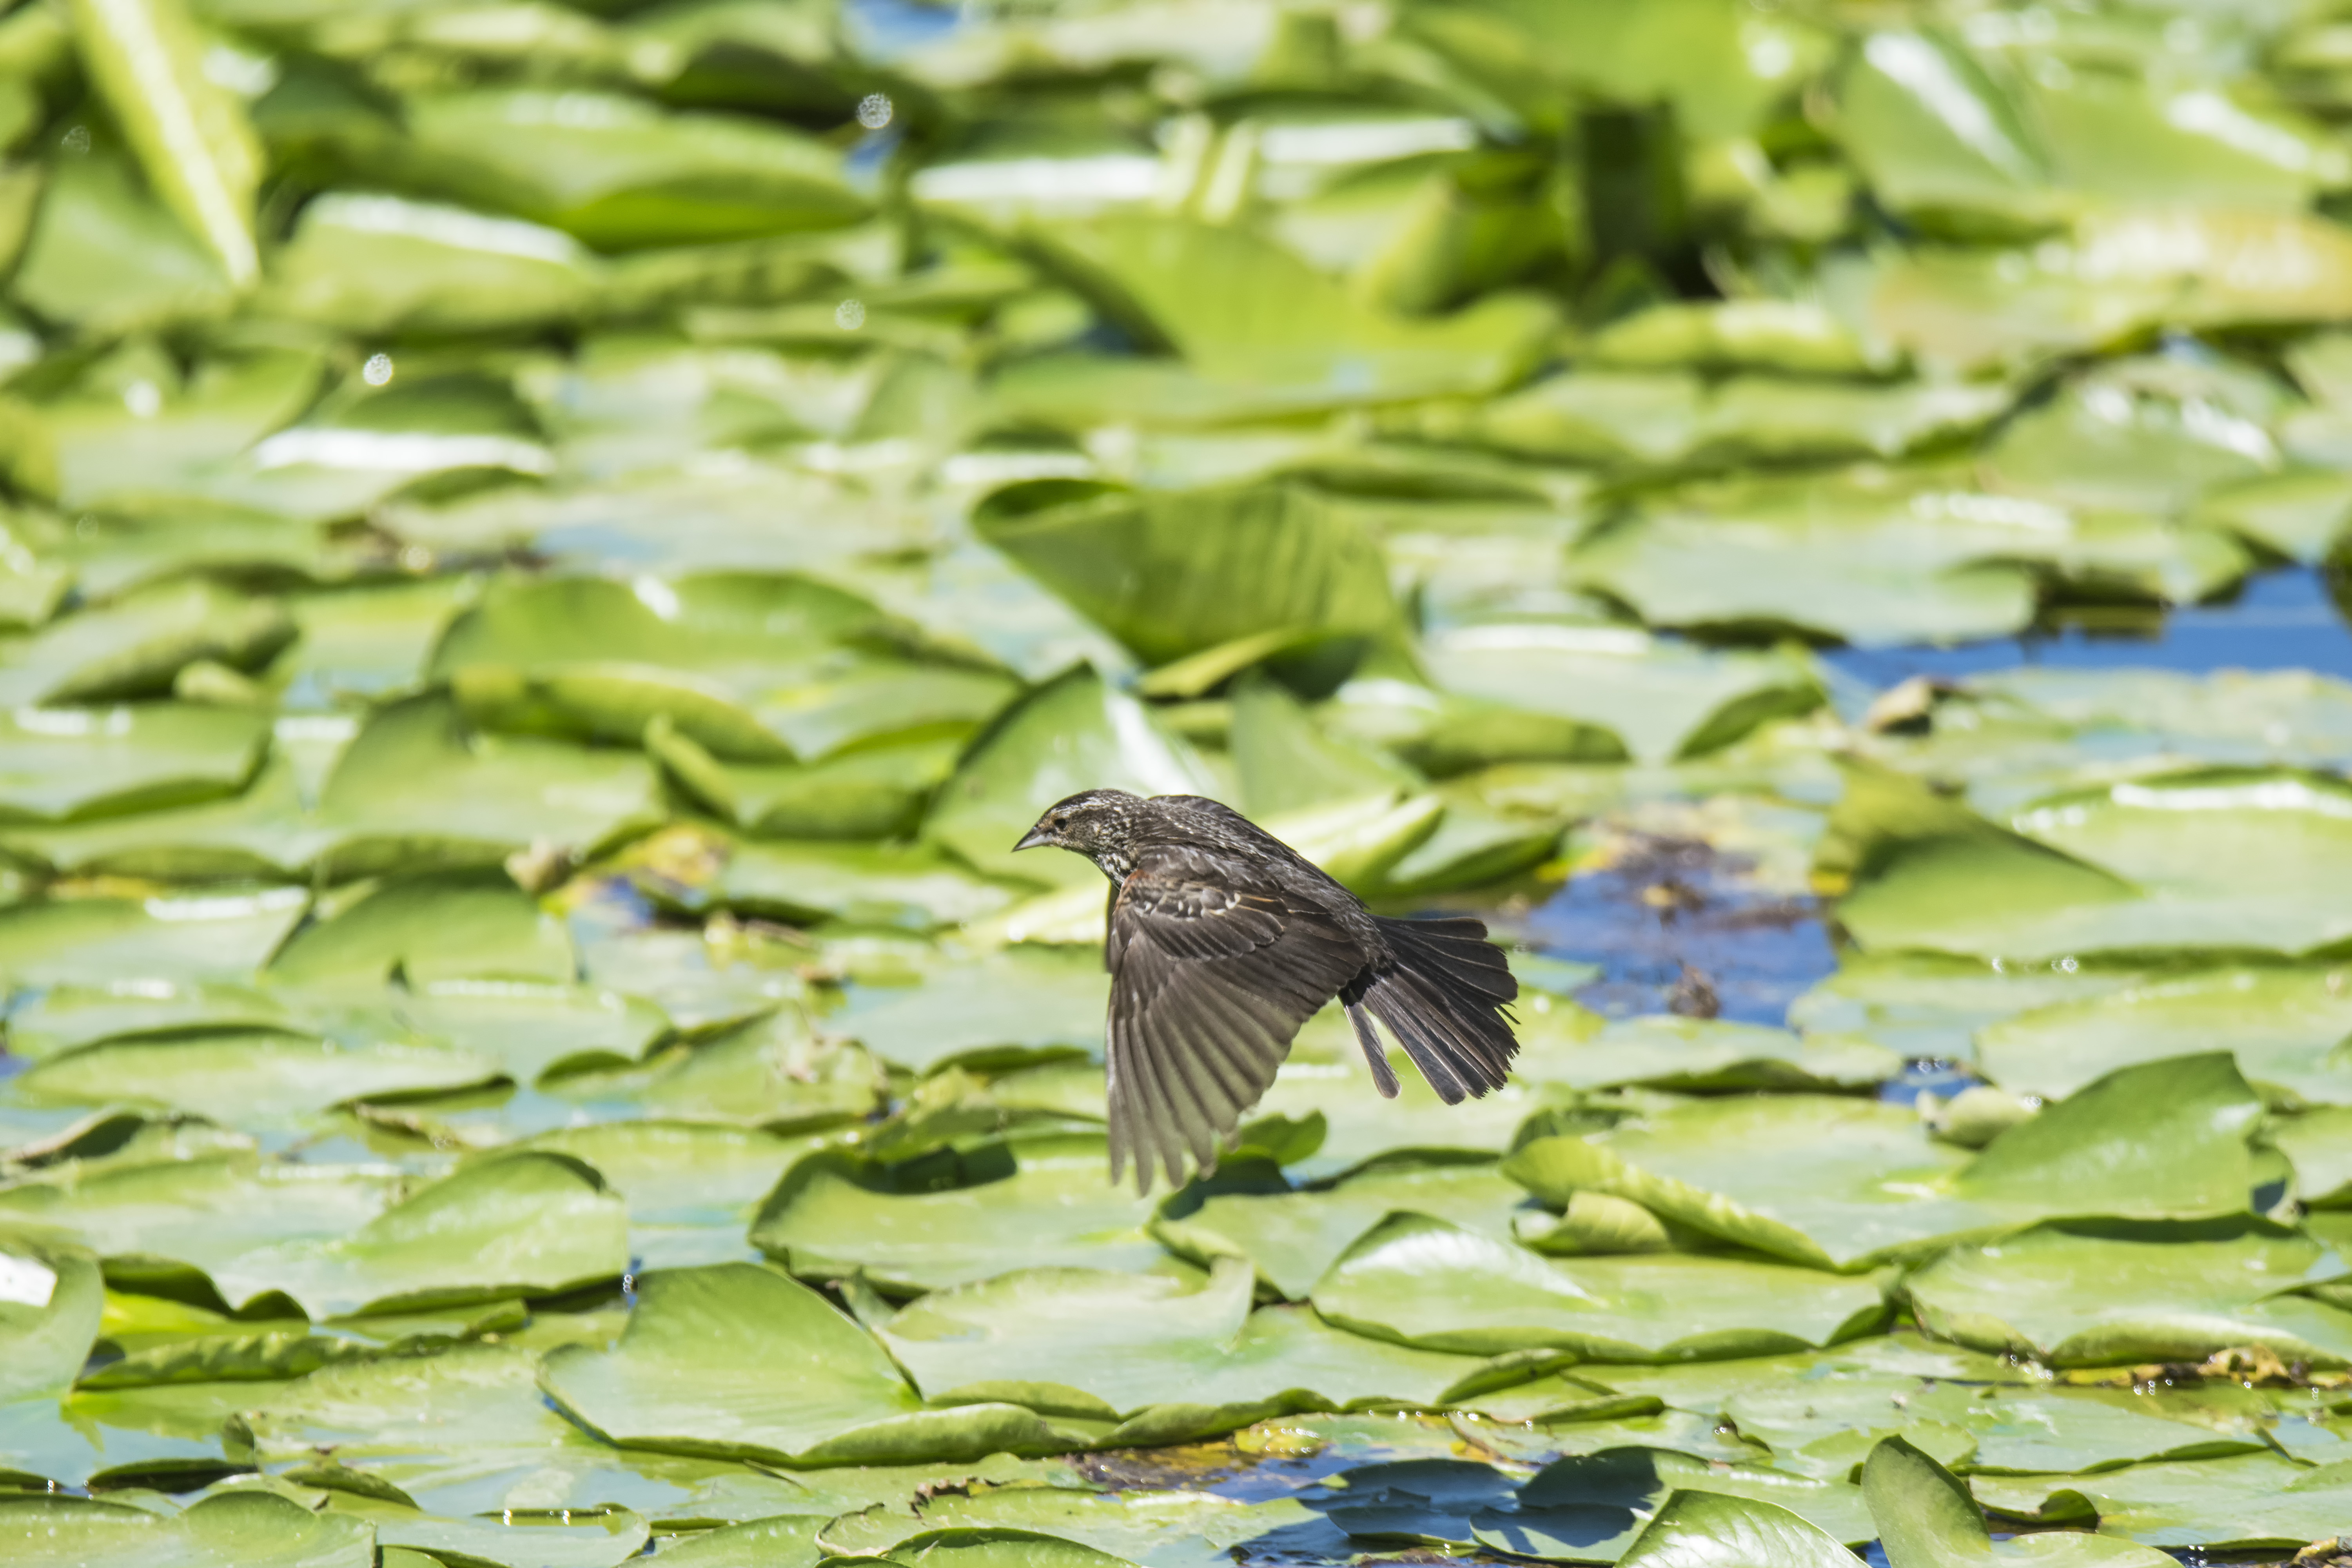
water, nature, bird, leaf, flower, pond, wildlife, green, red, jungle, botany, winged, garden, fauna, canada, a, quebec, habitat, blackbird, tropics, sherbrooke, oiseau, carouge, paulettes, natural environment, perching bird